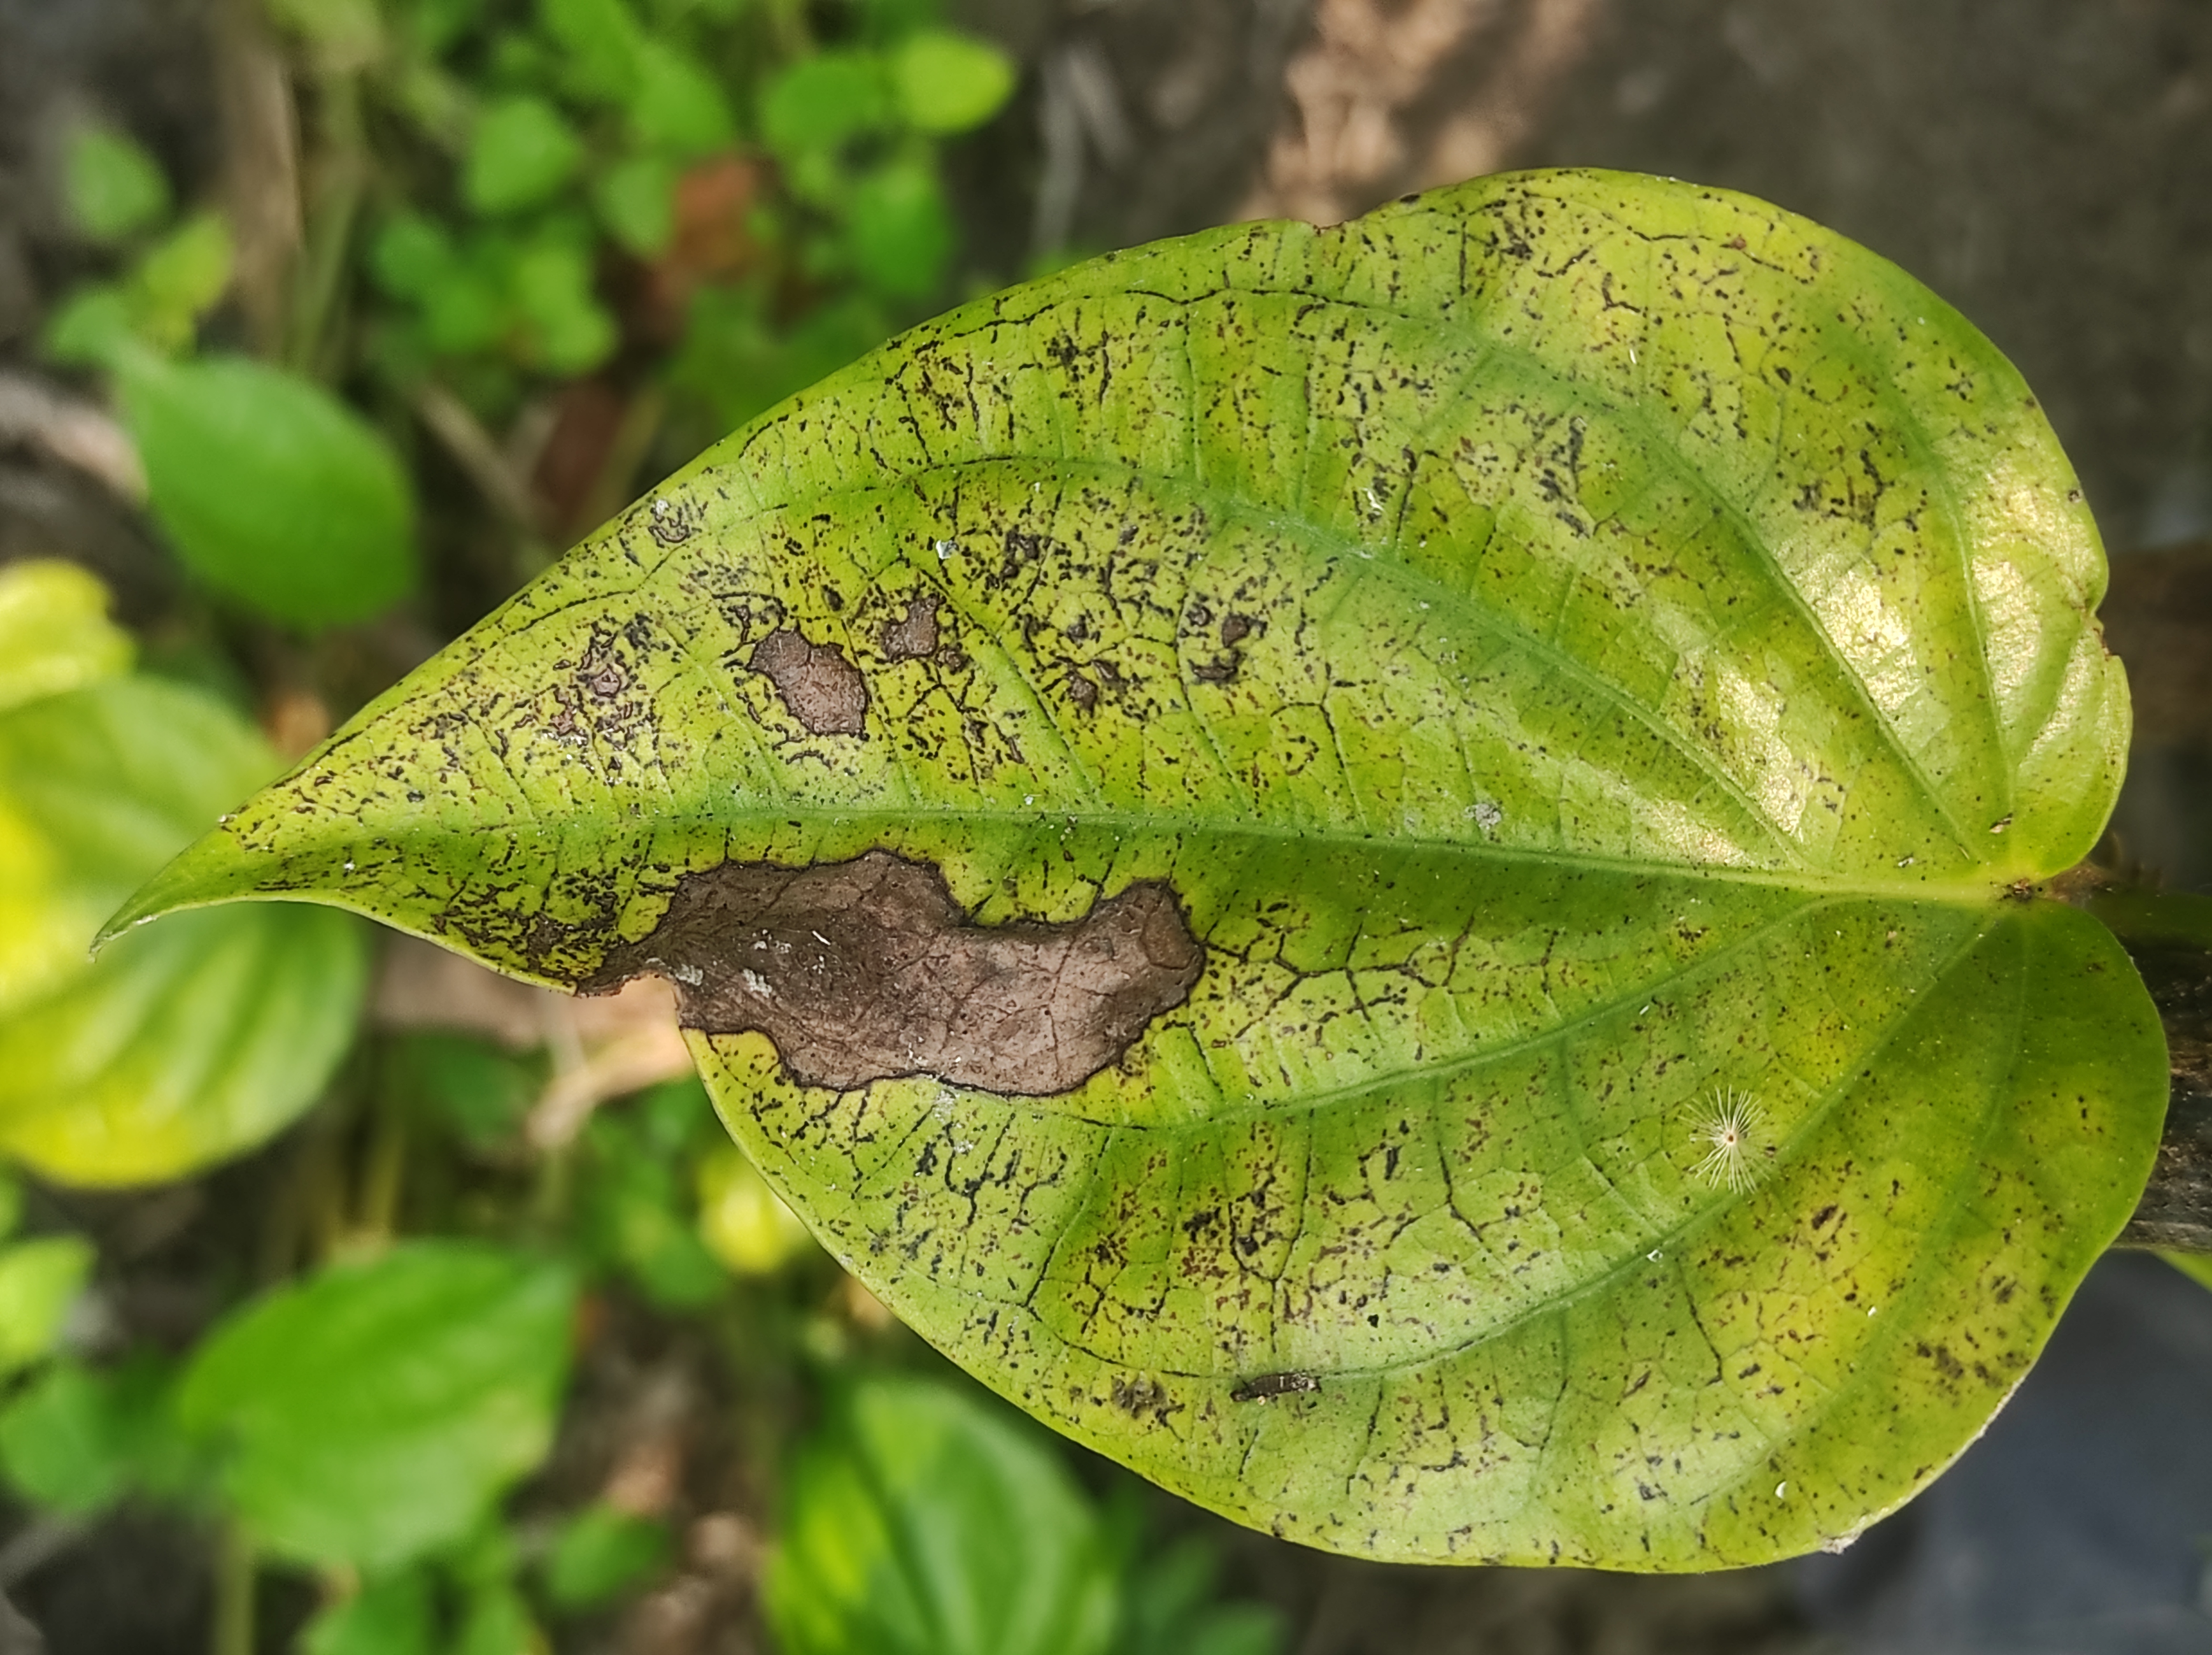
Label: Fungal_Brown_Spot_Disease